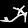
Label: Sandal